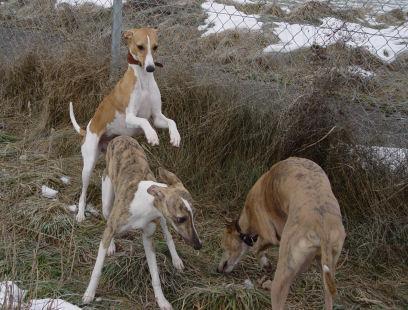
whippet